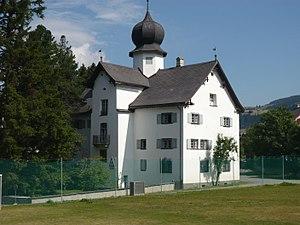
Cette liste présente les biens culturels d'importance nationale dans le canton des Grisons. Cette liste correspond à l'édition 2009 de l'Inventaire Suisse des biens culturels d'importance nationale pour le canton des Grisons. Il est trié par commune et inclus : 174 bâtiments séparés, 16 collections et 38 sites archéologiques.